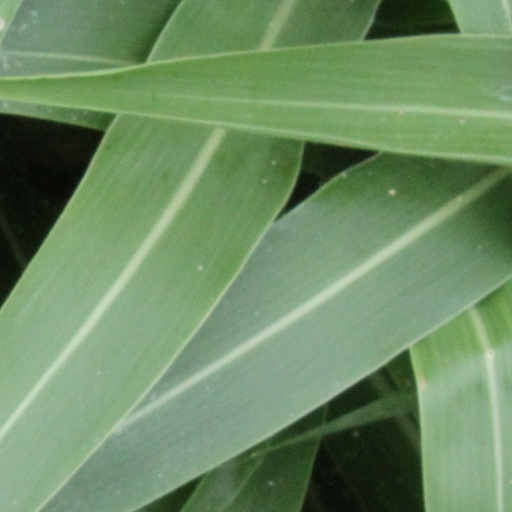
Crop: sorghum